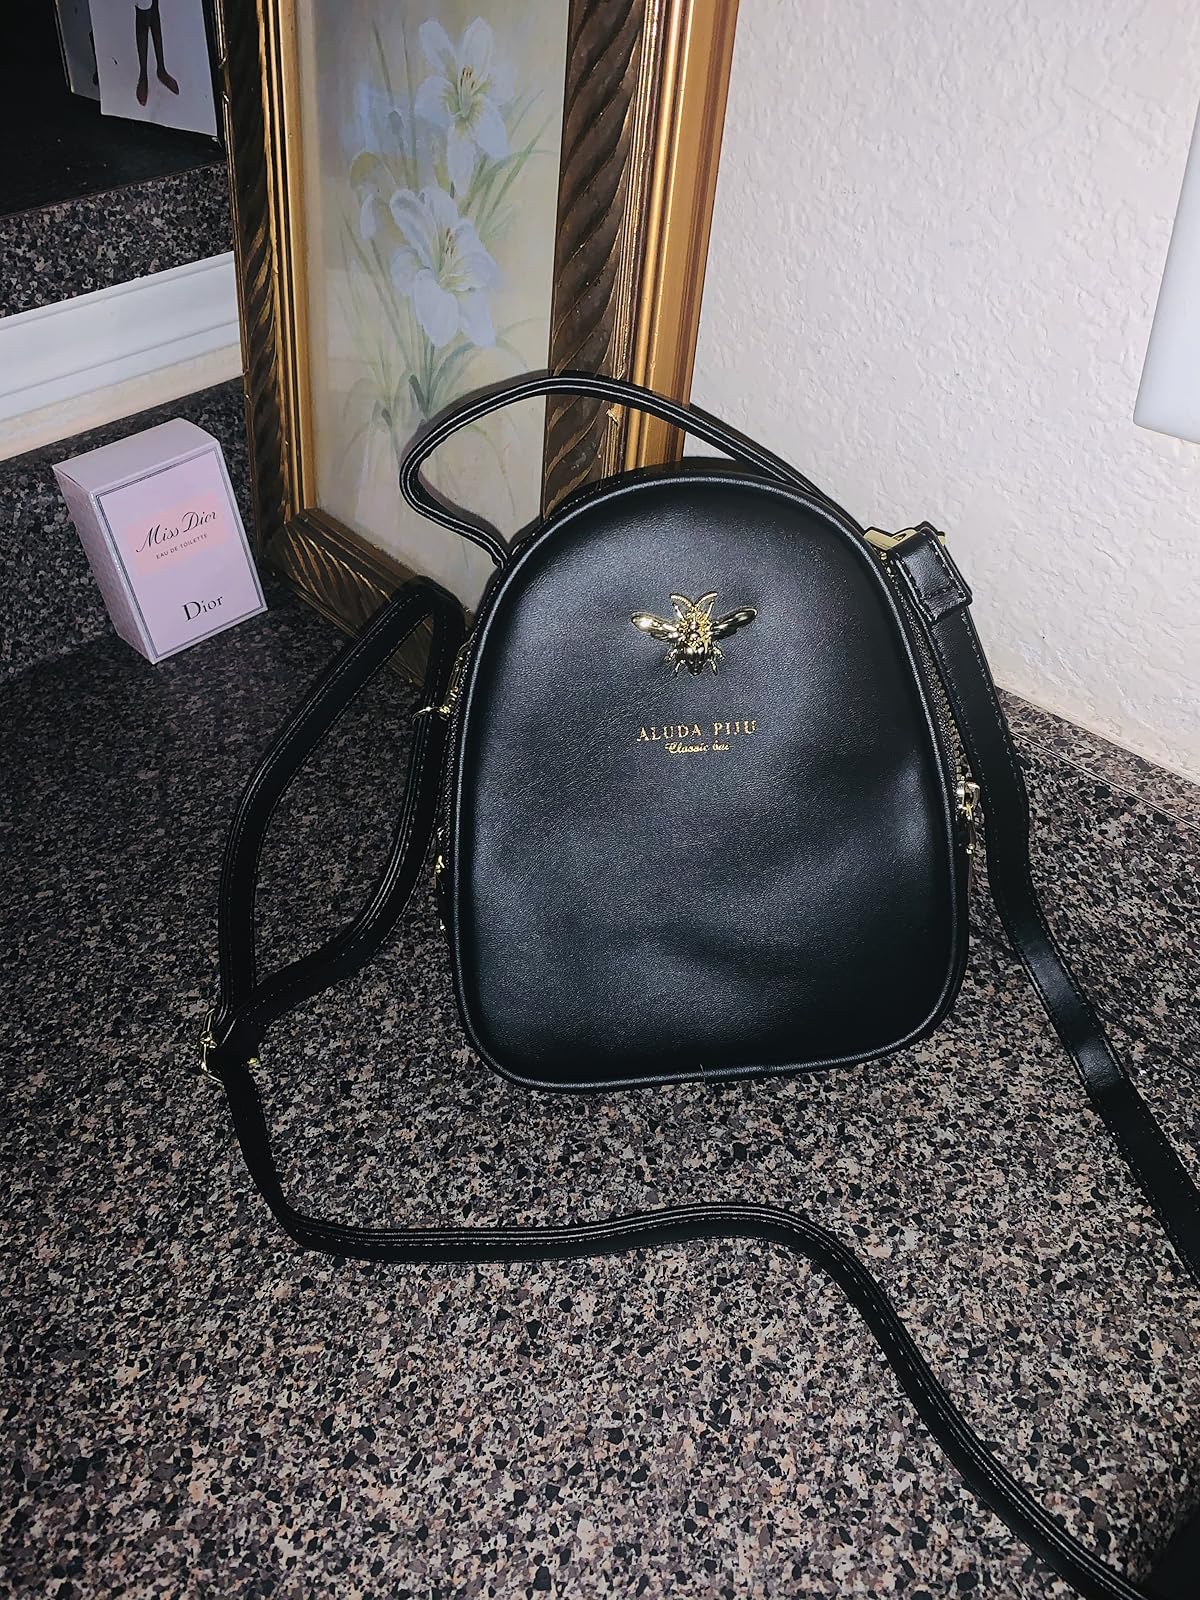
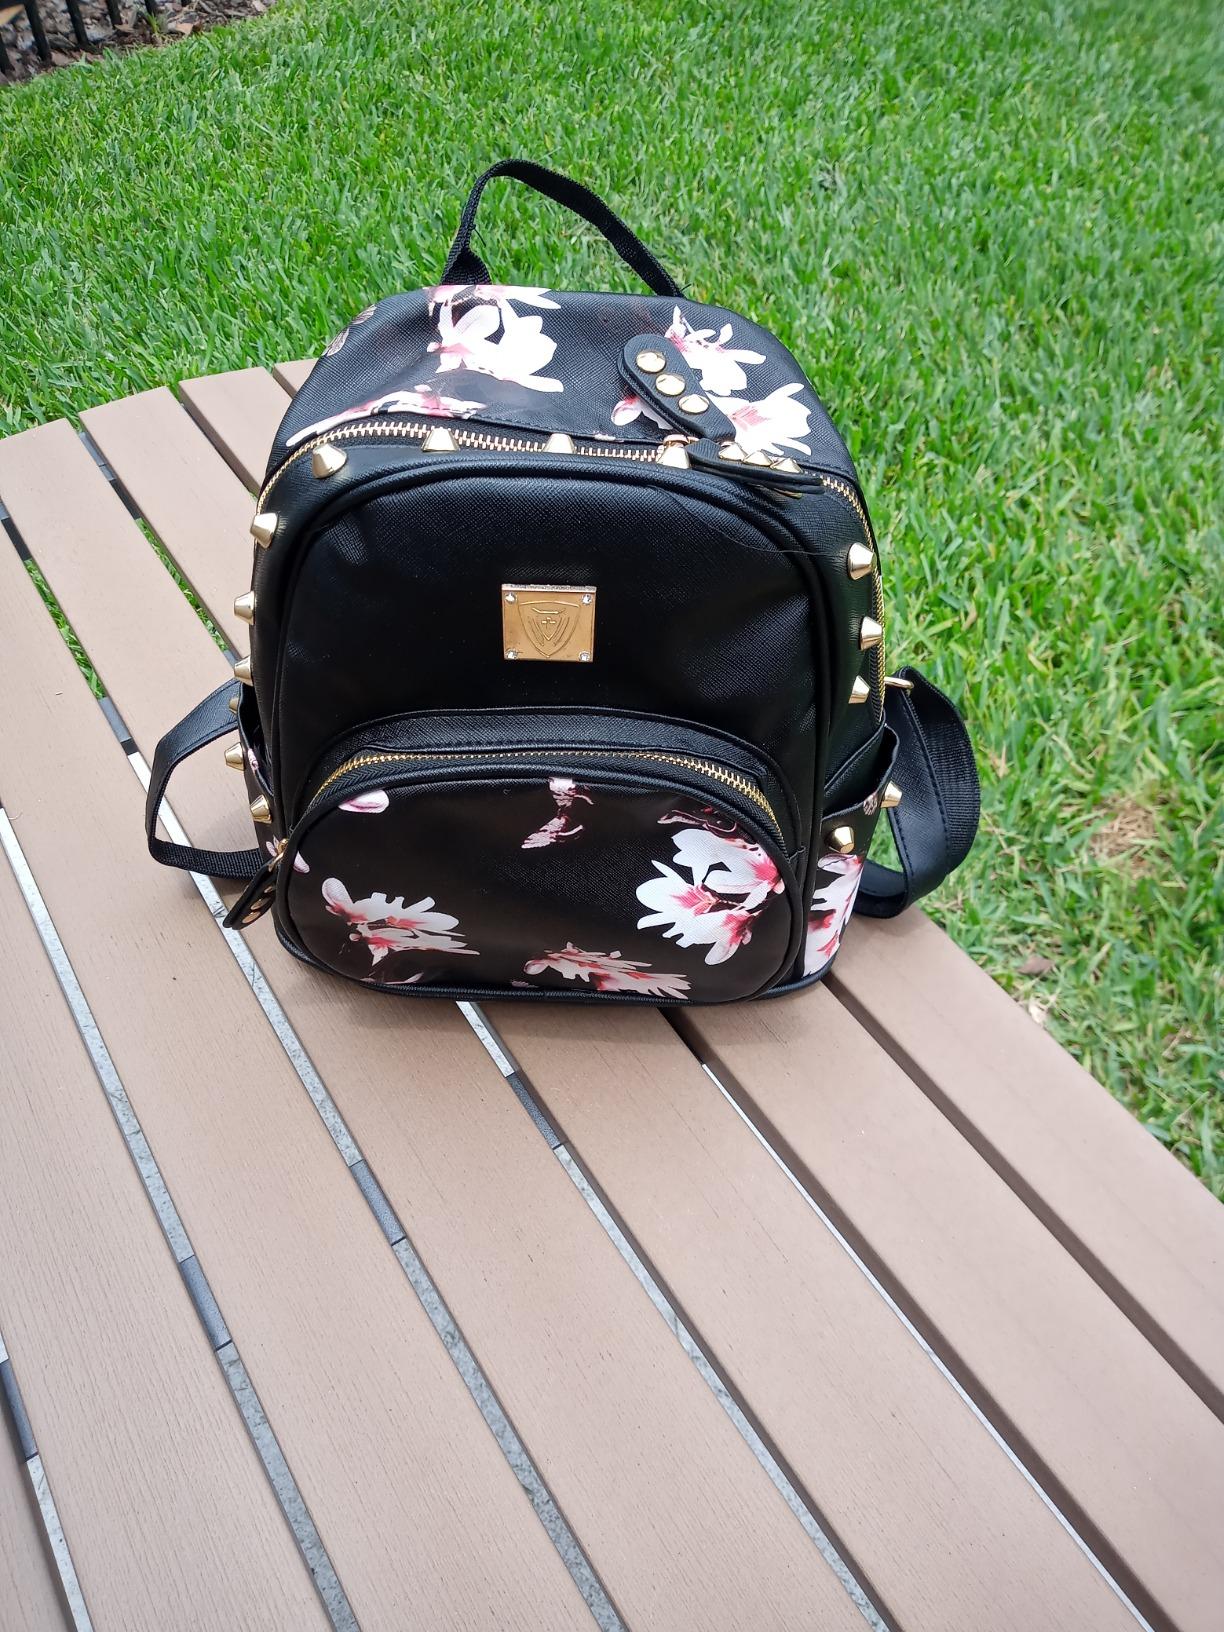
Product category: accessories_handbag
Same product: no